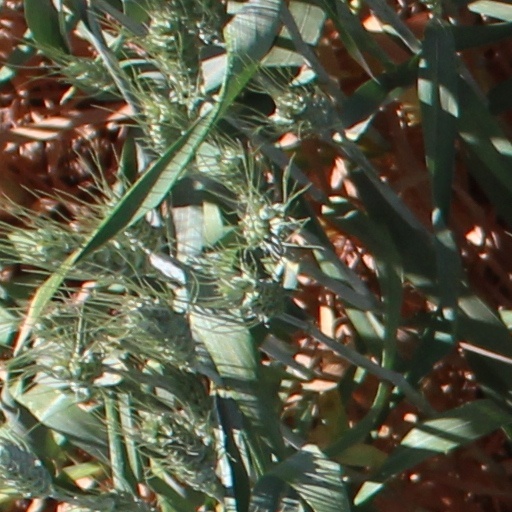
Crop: wheat